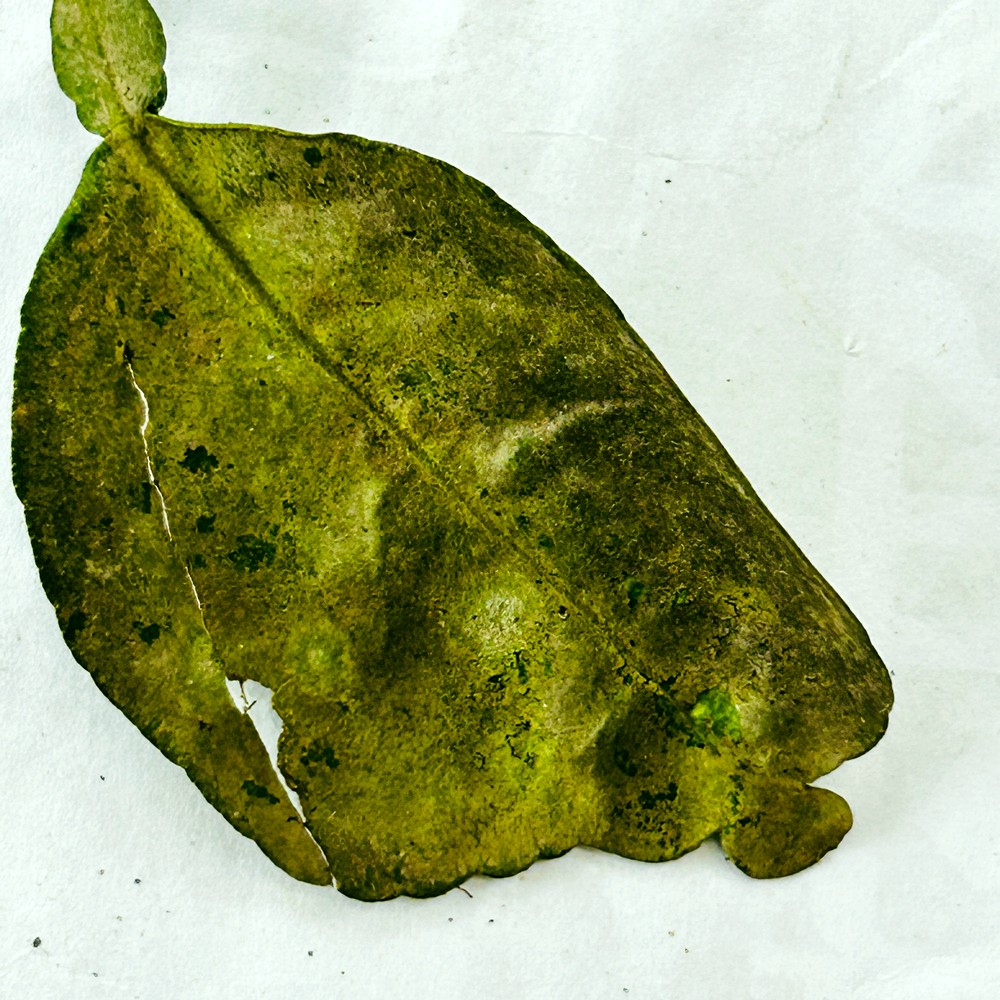
Label: Sooty Mould